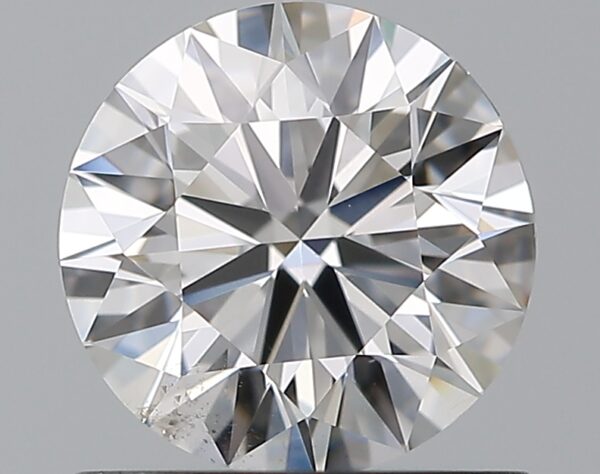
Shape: round
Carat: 0.9
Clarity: SI1
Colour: D
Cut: EX
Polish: EX
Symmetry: EX
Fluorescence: N
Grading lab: GIA
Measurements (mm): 6.16 x 6.2 x 3.83